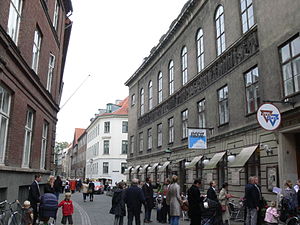
Store Kannikestræde / Kendte bygninger og beboere
Store Kannikestræde ved Lille Kannikestræde.
Store Kannikestræde er en gade mellem Frue Plads og Købmagergade i Indre By i København. Gadens historie er tæt forbundet med Københavns Universitet, og nogle af Københavns ældste bygninger til beboelse kan findes i gaden. Gaden har været gågade siden 1973.